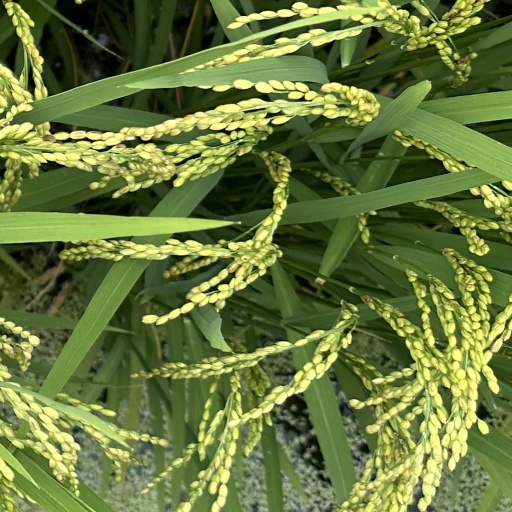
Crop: rice